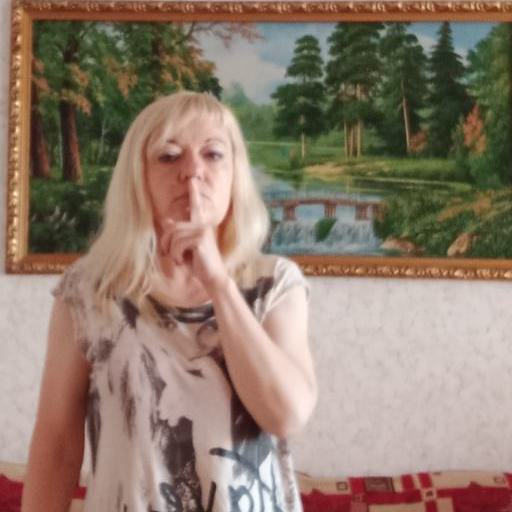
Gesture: mute